Ojo Alamo Formation

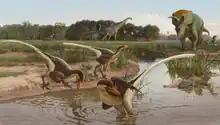
A restoration of the environment, featuring "Dineobellator" (center front), "Ojoceratops" (right), "Tyrannosaurus" (far left), and "Alamosaurus" (center back), taxa all known from the formation.

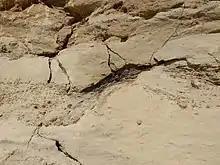
Ojo Alamo Formation showing conglomerate lens with petrified wood, De-Na-Zin Wilderness

Dinosaur remains are among the fossils that have been recovered from the formation, though all dinosaur remains come from the lowest part of the formation, the Naashoibito member (sometimes considered part of the Kirtland Formation, which dates to the late Maastrichtian stage of the Cretaceous period).